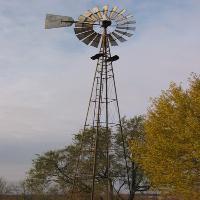
Weather: cloudy or overcast